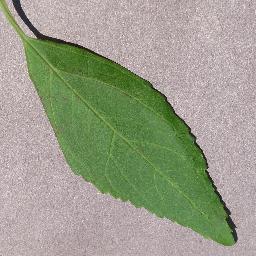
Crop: cherry
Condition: (including_sour)_healthy